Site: brandenburg
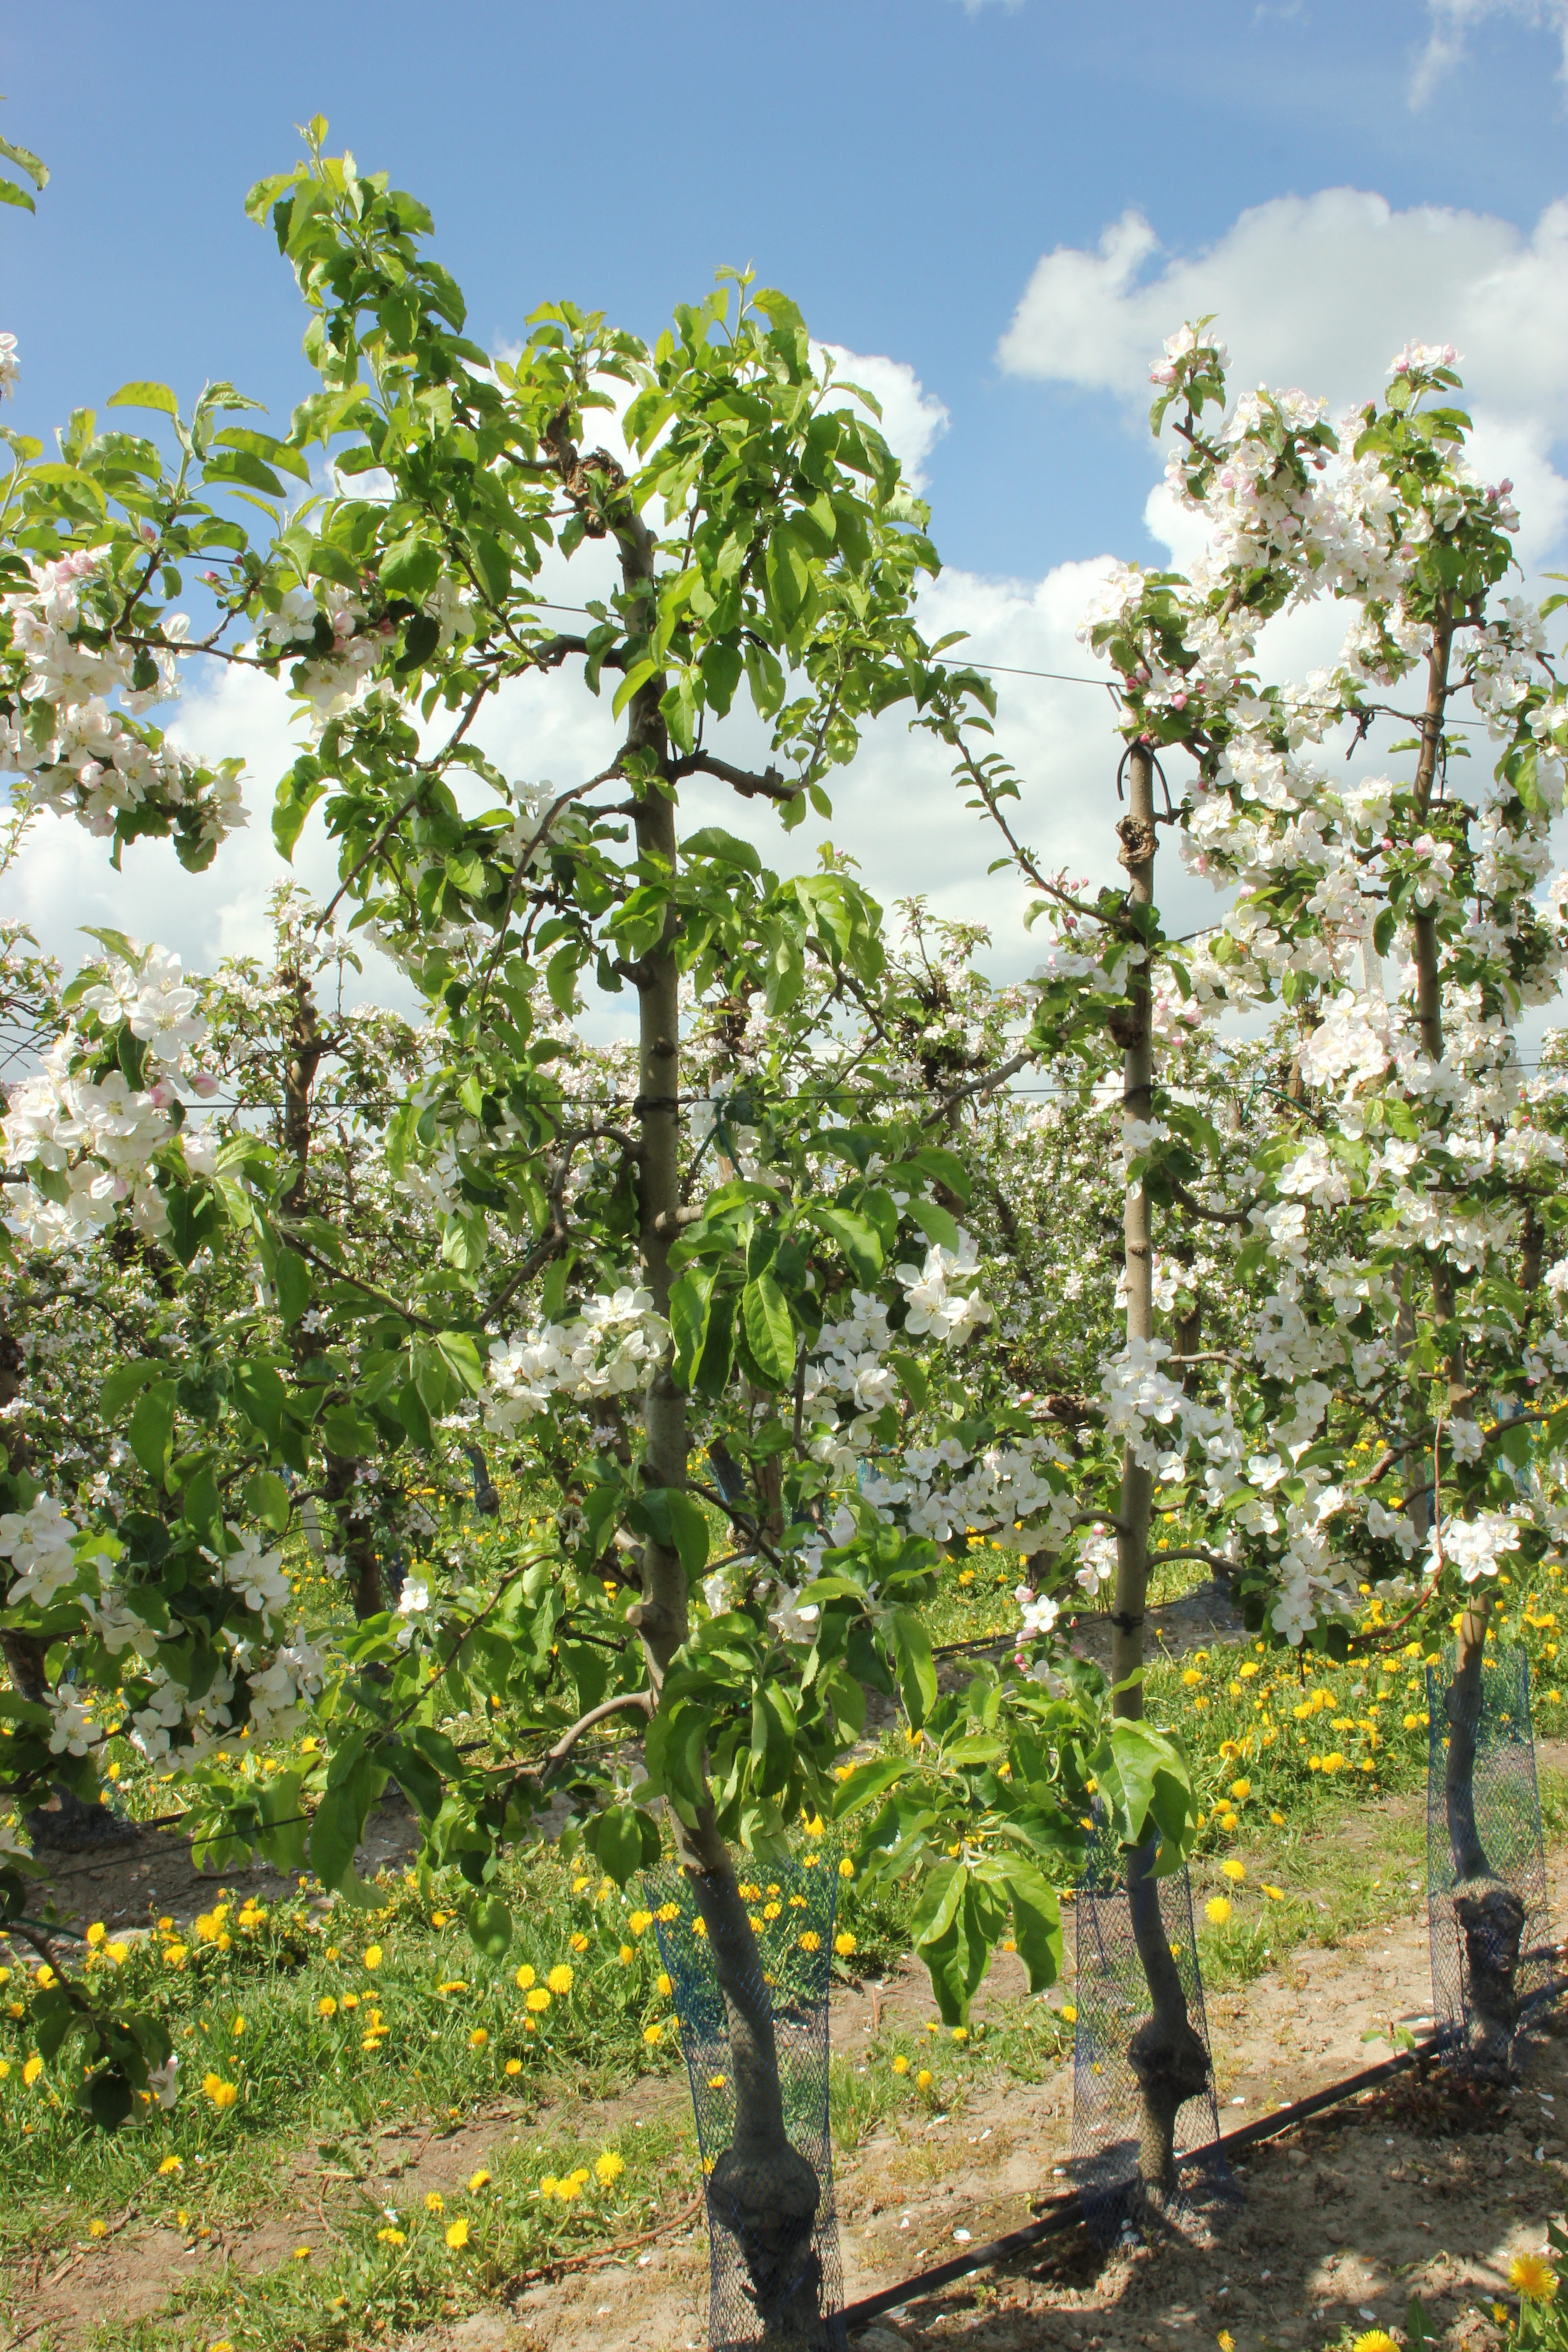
Growth stage (BBCH 65): Flowering